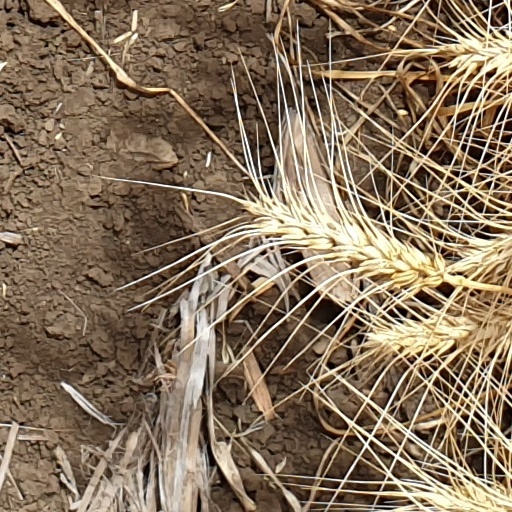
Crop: wheat